Paris Dauphine University

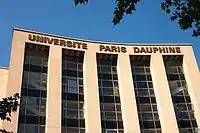
The Porte Dauphine campus of Dauphine University

Paris Dauphine University - PSL has a campus in Tunis offering bachelors and masters programs, and a campus in London offering courses in cooperation with University College London.